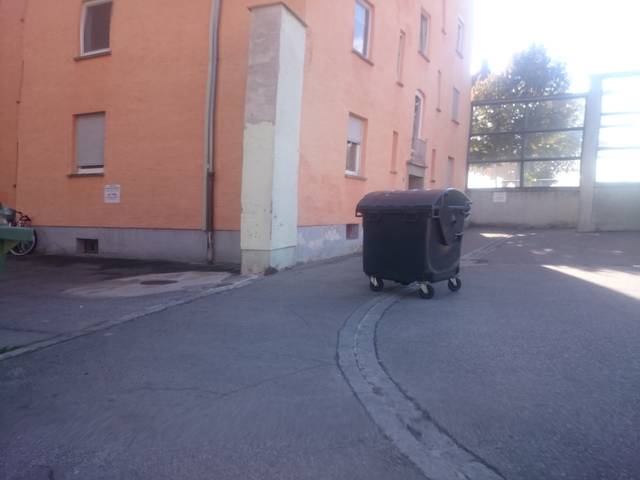
Region: Germany
Coordinates: 48.366, 10.914